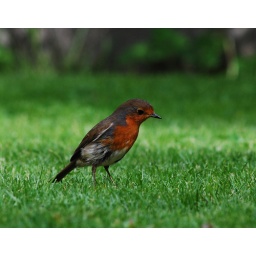
This Robin is one of a pair in my bird box . The Robin has unusual markings.